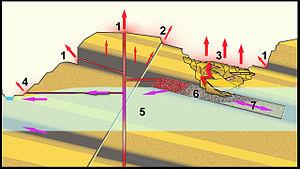
Représentation simplifiée des relations charbon-gaz-eau (nappe en bleue) et liens avec la surface et l'atmosphère selon la présence de failles, affleurement du charbon, puits ou galeries d'/expoitation/aération ancienne (avec éventuelle remontée et/ou fluctuations de nappes) et roches de couverture plus ou moins perméable/imperméable au gaz et/ou à l'eau. + effet de drainage (la nappe étant ici supposée circuler de la droite vers la gauche où l'on voit une cours d'eau ou un estuaire)1 puits ou galerie non colmaté, ou affleurement naturel2 faille naturelle 3 affaissements ou effondrement minier 4 rejet d'eaux pouvant contenir du méthane 5 Nappe (plus ou moins fluctuante) 6 Ancienne mine souterraine 7 remontée de nappe plus ou moins fluctuante 8 remontée de gaz par percolation dans une roche perméable au gaz
Le grisou est l'une des formes de carbone fossile. Il se distingue du gaz naturel par sa composition et sa formation. Il est composé à plus de 90 % de méthane. Ce gaz invisible et inodore se dégage des couches de charbon et des terrains encaissants lors de leur exploitation. Comme le radon, à très faible dose, il fait partie de l'atmosphère normale des mines profondes et il dégage d'autant plus que le charbon est fracturé ou exploité.